Thomas Evans (Medal of Honor)

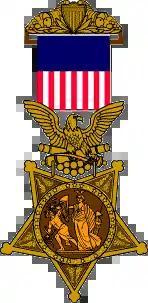

Thomas Evans (c. 1824–1866), was a soldier in the Union Army who received the United States military's highest award for valor, the Medal of Honor, for his actions during the American Civil War.